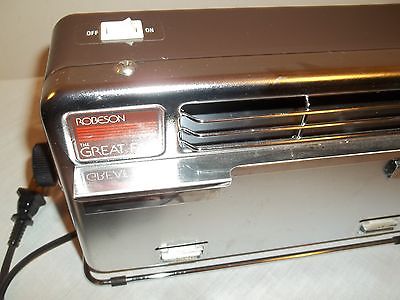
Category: fan